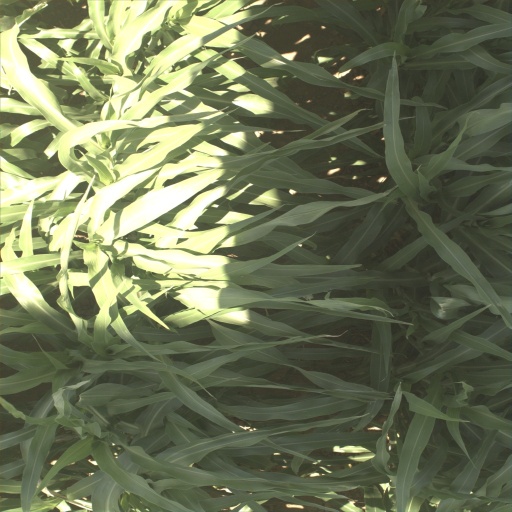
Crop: sorghum